Elfriede Paul

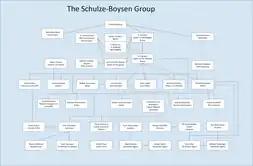
The Schulze-Boysen group in Germany

At the end of 1936, Libertas Schulze-Boysen and Walter Küchenmeister, on the advice of Elisabeth Schumacher, sought out Paul. Küchenmeister, Schumacher, and a Mr. Schwarz were selected to visit Paul's surgery waiting room. The conversation did not proceed in the waiting room, so Schwarz ordered Schumacher to introduce himself but Paul feared arrest and remained on guard and it was only slowly that her confidence was restored. Paul stated the following: